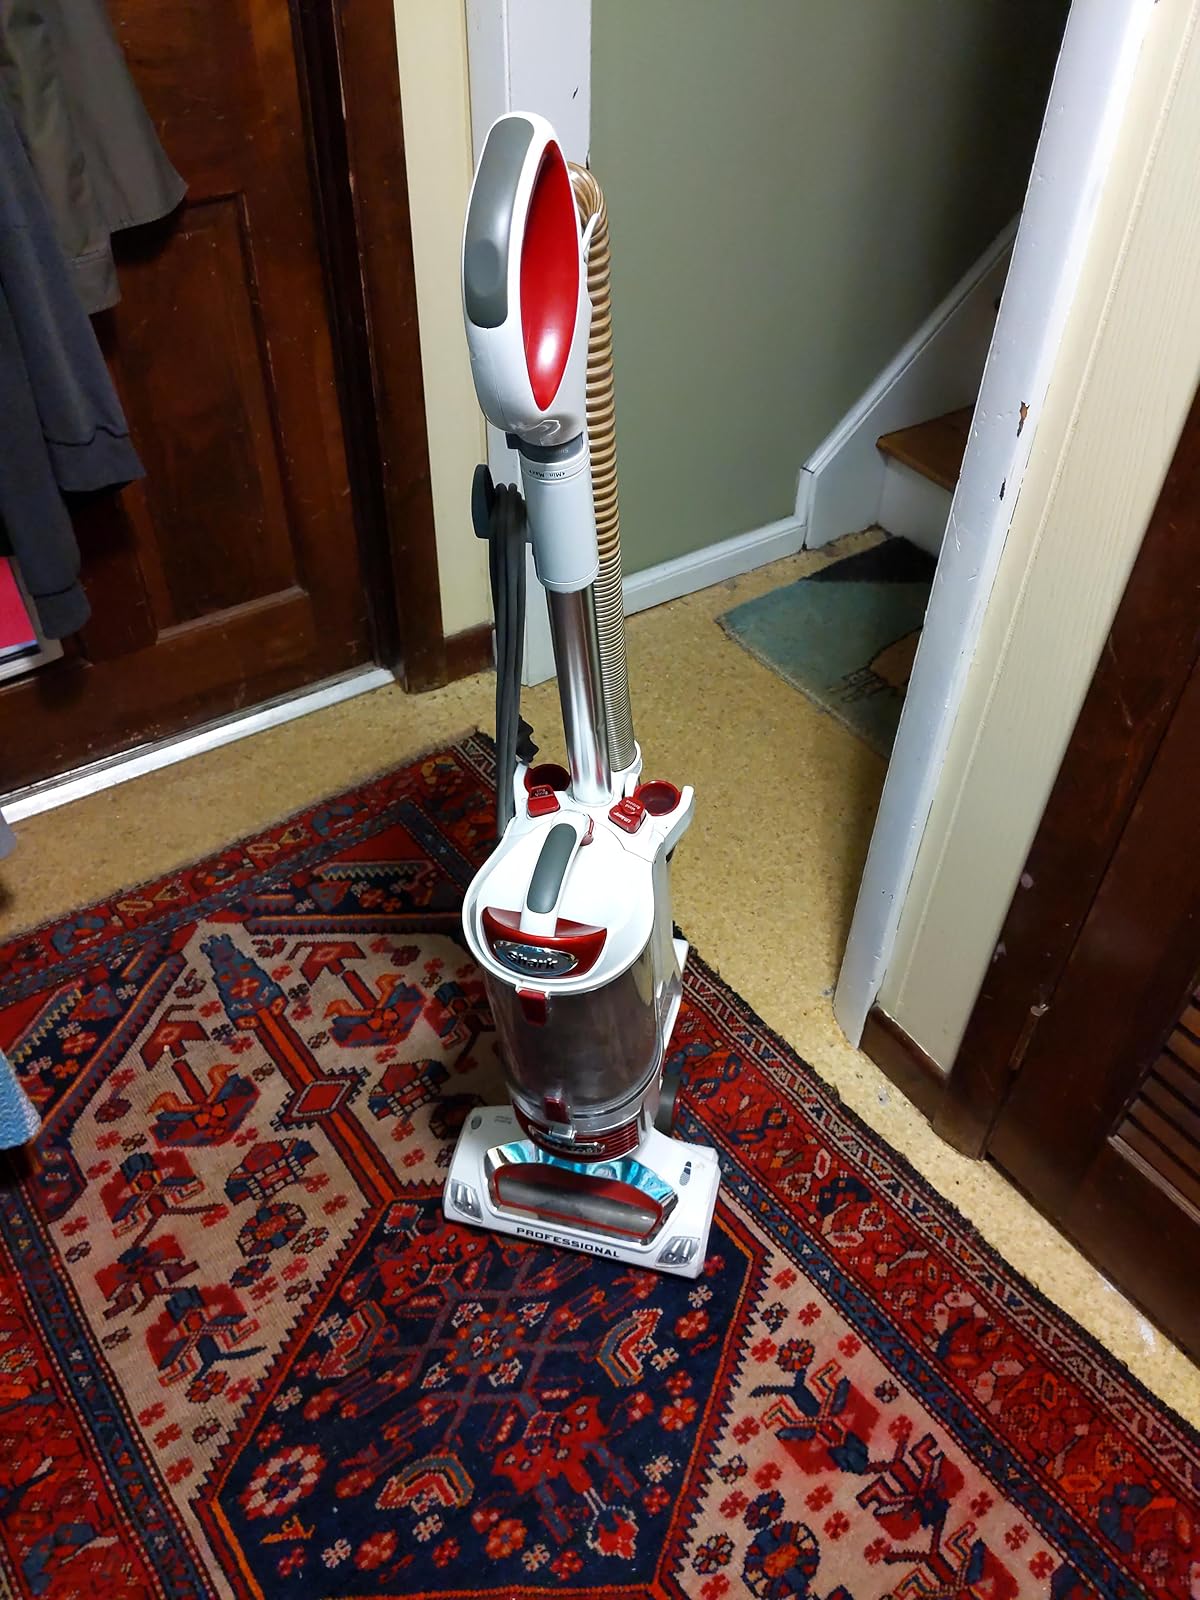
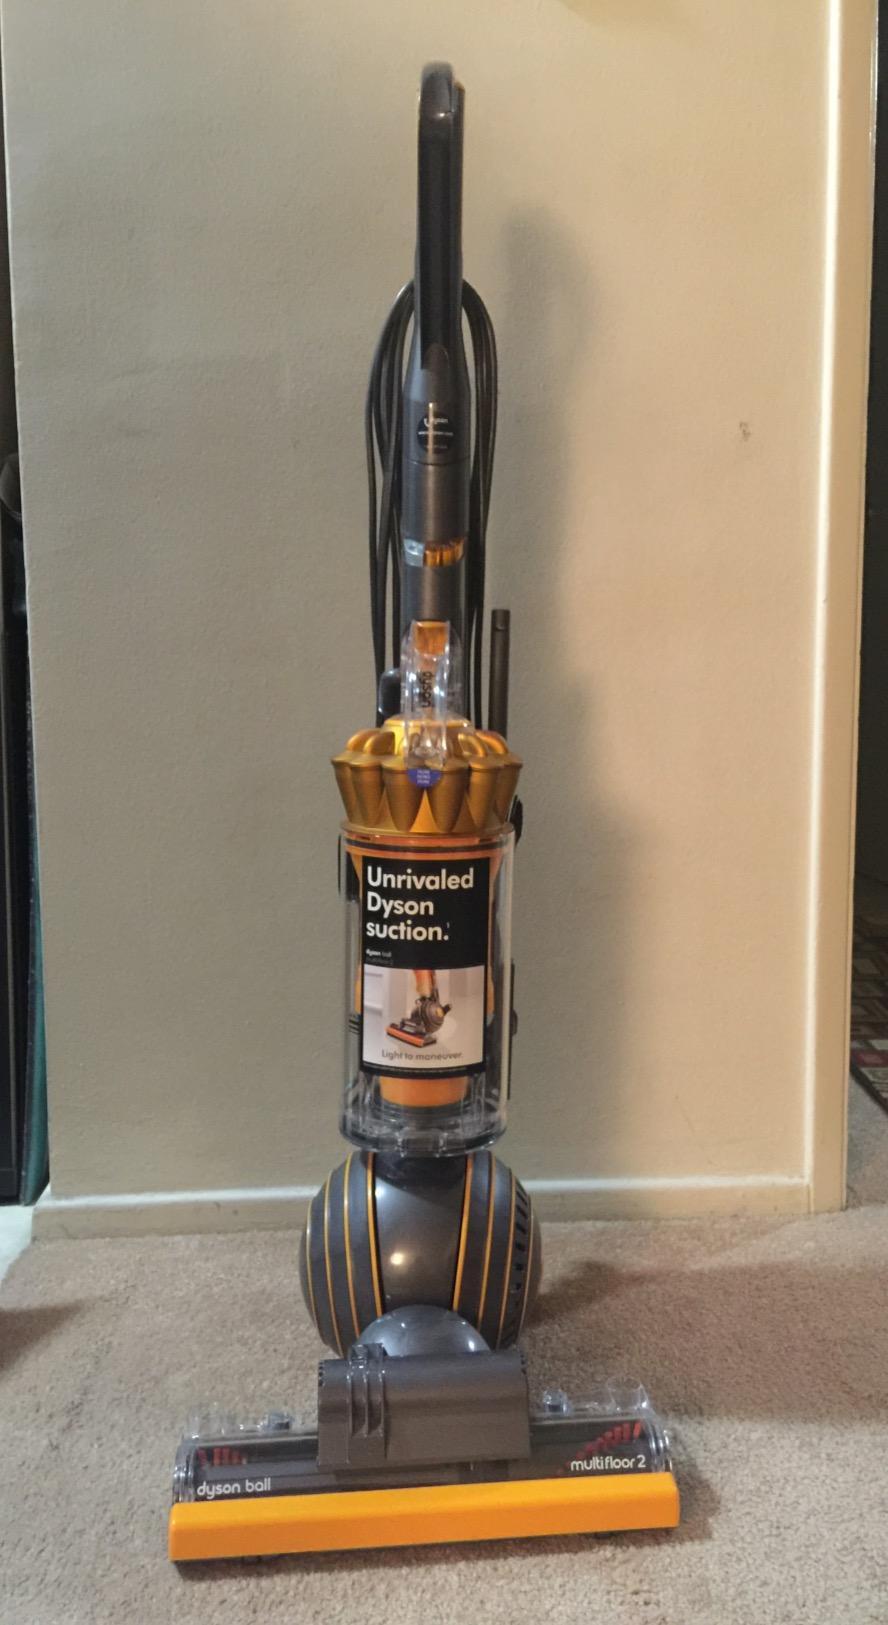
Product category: items_vacuum
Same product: no